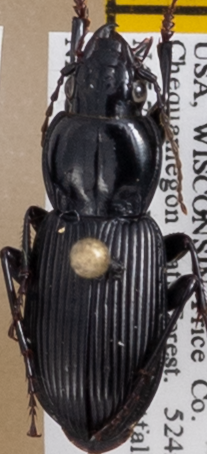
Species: Pterostichus novus
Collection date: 2021-07-27
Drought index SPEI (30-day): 0.312
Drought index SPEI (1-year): -0.128
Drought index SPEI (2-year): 1.13